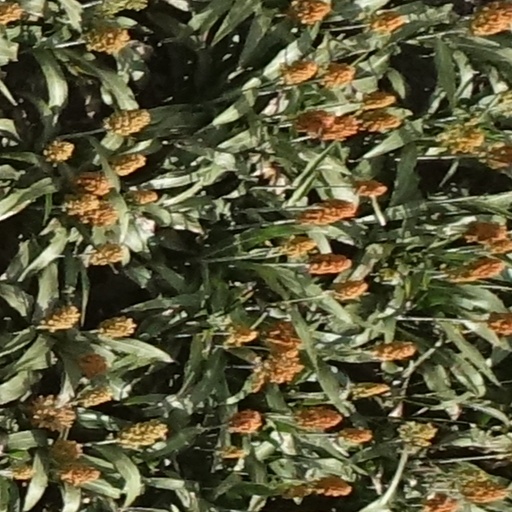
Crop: sorghum